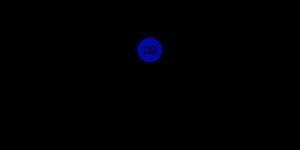
Le quarterback, appelé quart-arrière en français canadien, est un poste offensif au football américain et au football canadien. Le quarterback est placé derrière sa ligne offensive et dirige l'attaque.